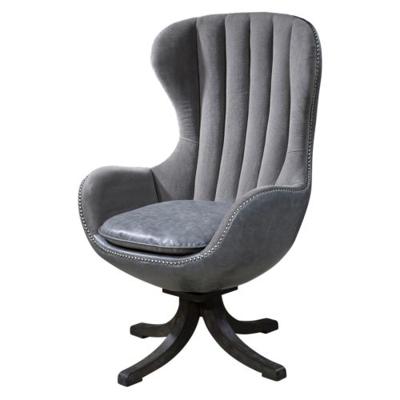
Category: chair